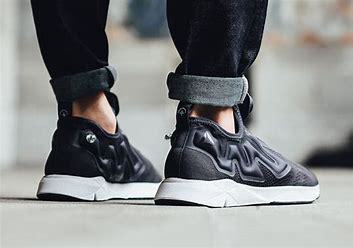
Brand: Reebok
Model: Pump Supreme